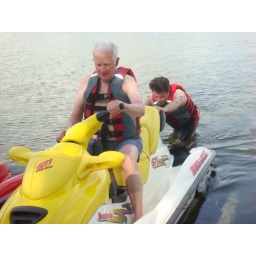
Up hill in the water